Julian Ursyn Niemcewicz

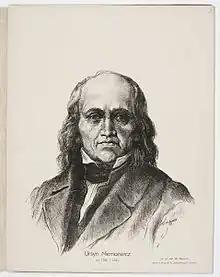
"Niemcewicz", a portrait

After graduating from the Corps of Cadets, he subsequently served as aide to Adam Kazimierz Czartoryski and visited France, England and Italy. Niemcewicz served as a deputy to the Great Sejm of 1788–1792 and was an active member of the Patriotic Party that pushed through adoption of the historic Constitution of 3 May 1791. He was subsequently a founder of the Friends of the Constitution, formed to support the implementation of that progressive document. After the victory of the Targowica Confederation in 1792 and the consequent overthrow of the May 3 Constitution, Niemcewicz, along with other Patriotic Party members, emigrated to Germany.